Hakenfelde Prison

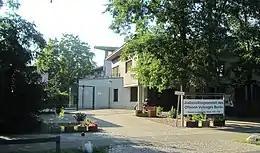

Hakenfelde Prison (JVA Hakenfelde) is a low-security prison in Hakenfelde in Berlin, operated by the State of Berlin Department of Corrections. It was opened on 1 March 1978 in what was then West Berlin, and was originally a branch of Düppel Prison. It became an independent correctional institution in 1991. Between 1995 and 1998, its old barracks were replaced by a modern prison building. It has a capacity of 908 prisoners.